Yerawada Central Jail

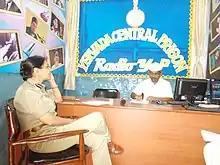
Staff at the prison's radio station

A program designed to spread Gandhian principles in Yerwada prison was introduced in Yerwada prison in 2002 by Asim Sarode, founder of Sahyog Trust. As part of the programme, the prison inmates are taught Gandhian principles for one year, at the end of the year, they have to appear for an examination. Admission to the course is optional. Inmates of the jail produce nearly 5,000 clothes daily, supplied to jails across the state, it has its own textile mill and later around 150 inmates, including women, are involved in stitching these clothes. Some of these costumes, like uniforms of superintendents, prisoners, wardens, and guards, were made for Madhur Bhandarkar's 2009 film "Jail".